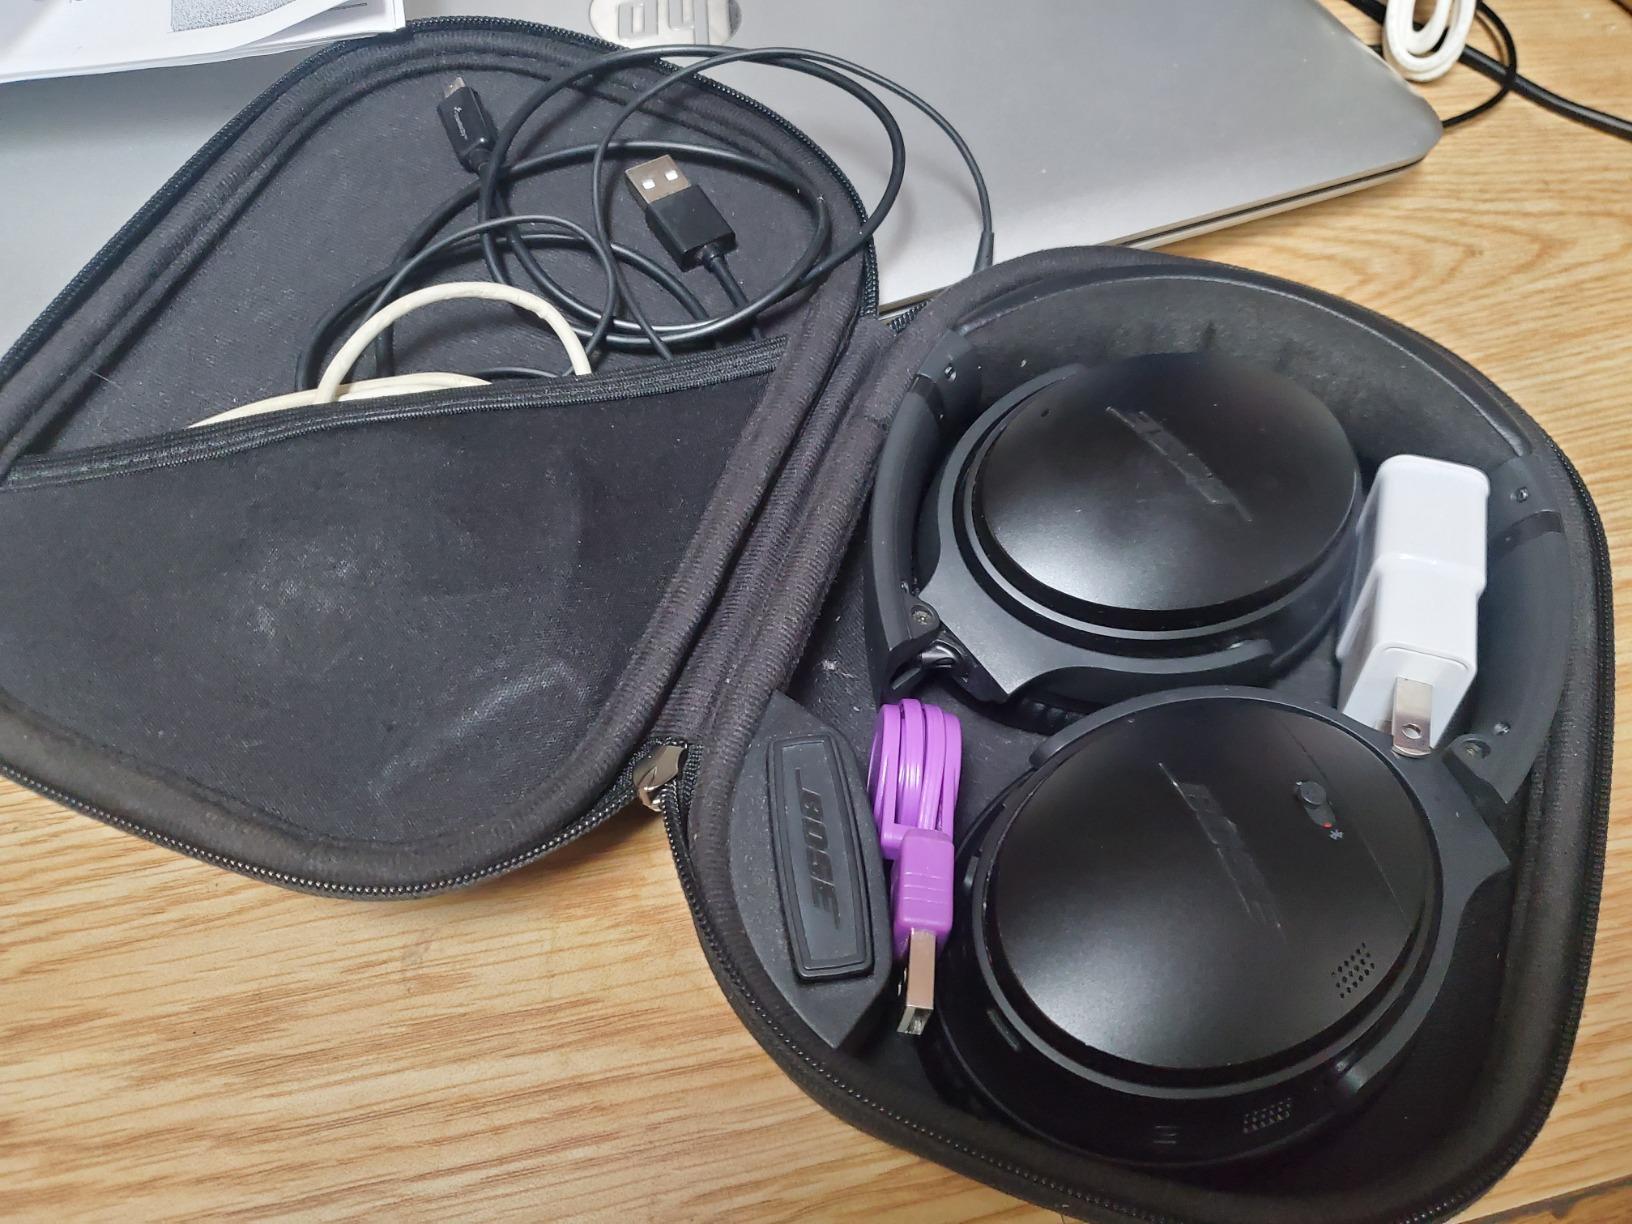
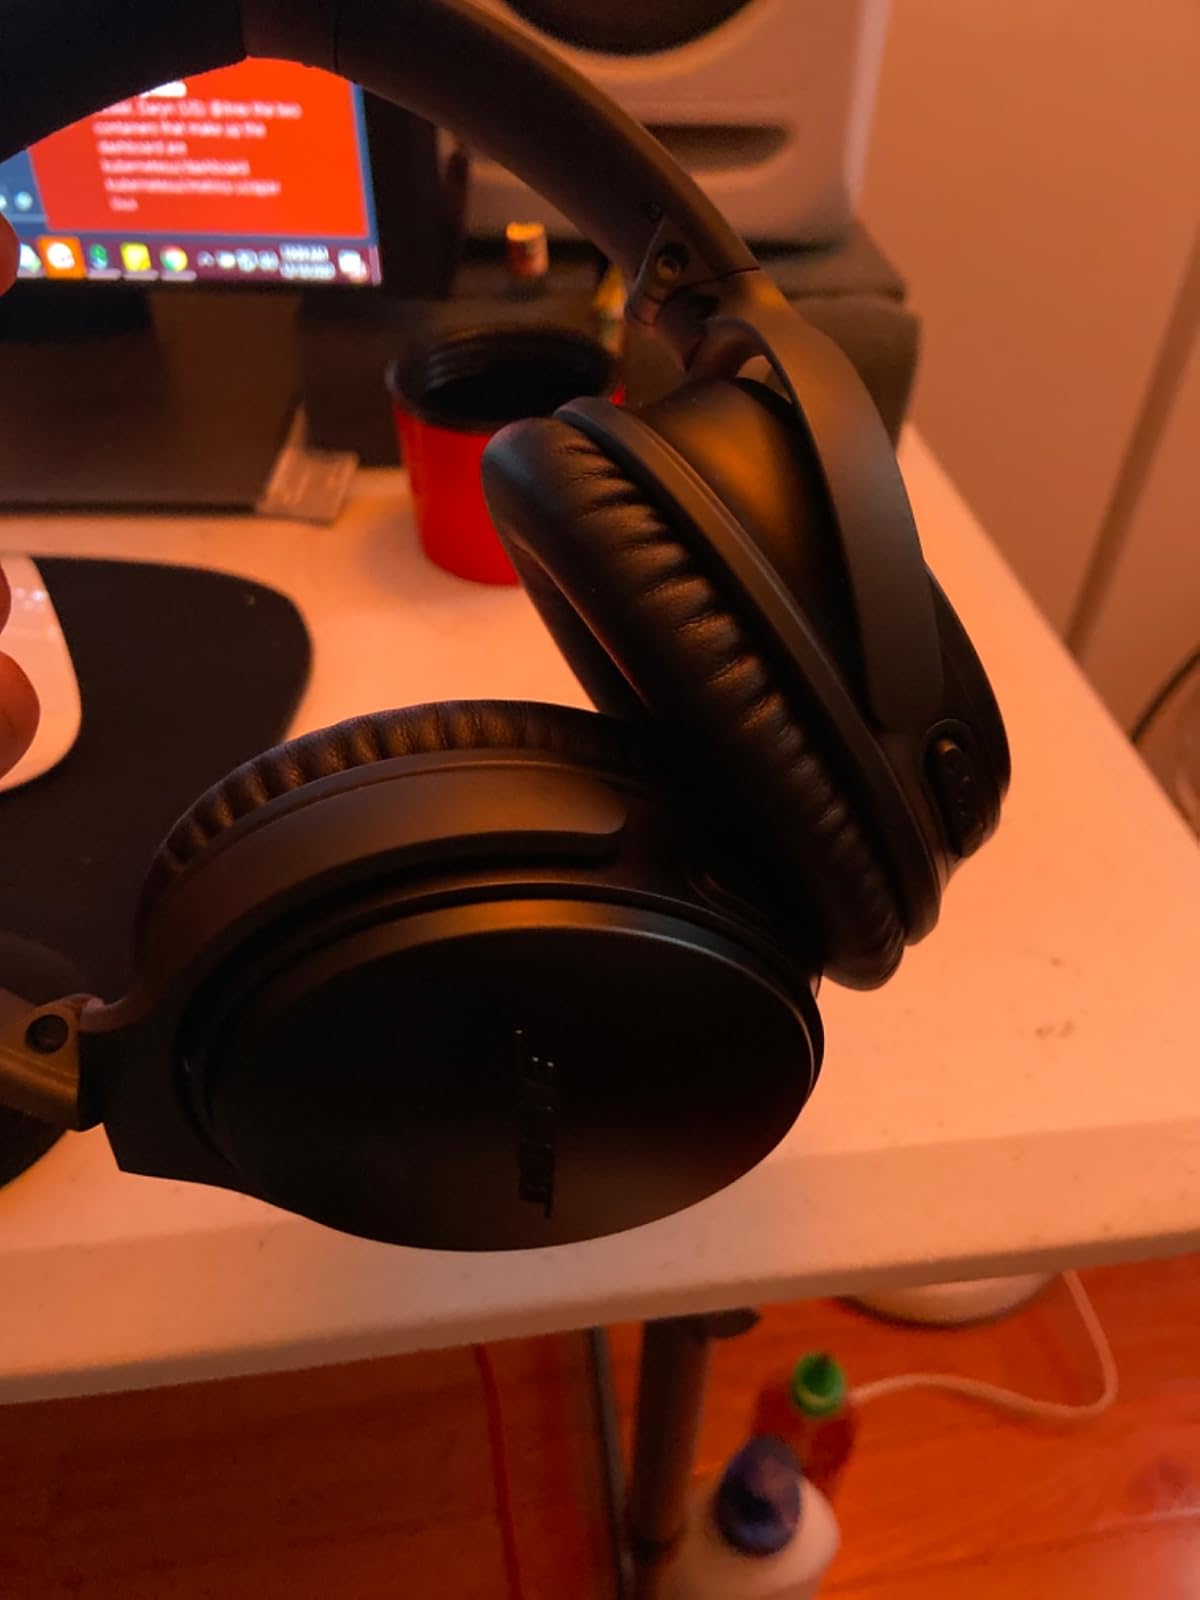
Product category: headphones
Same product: yes